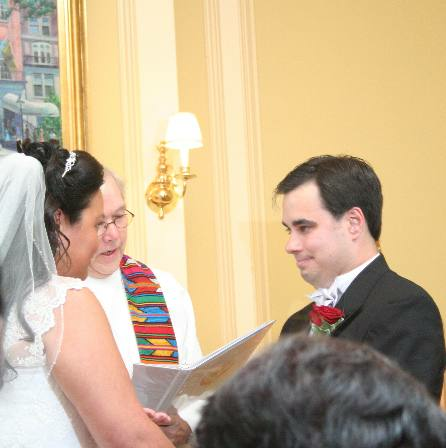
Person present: Yes